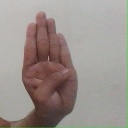
अक्षर: ब